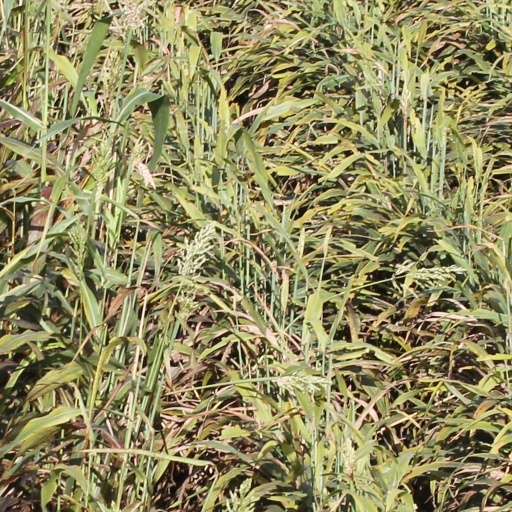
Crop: sorghum